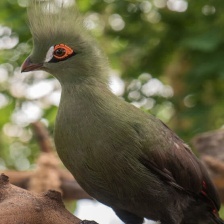
Species: GUINEA TURACO
Scientific name: TAURACO PERSA